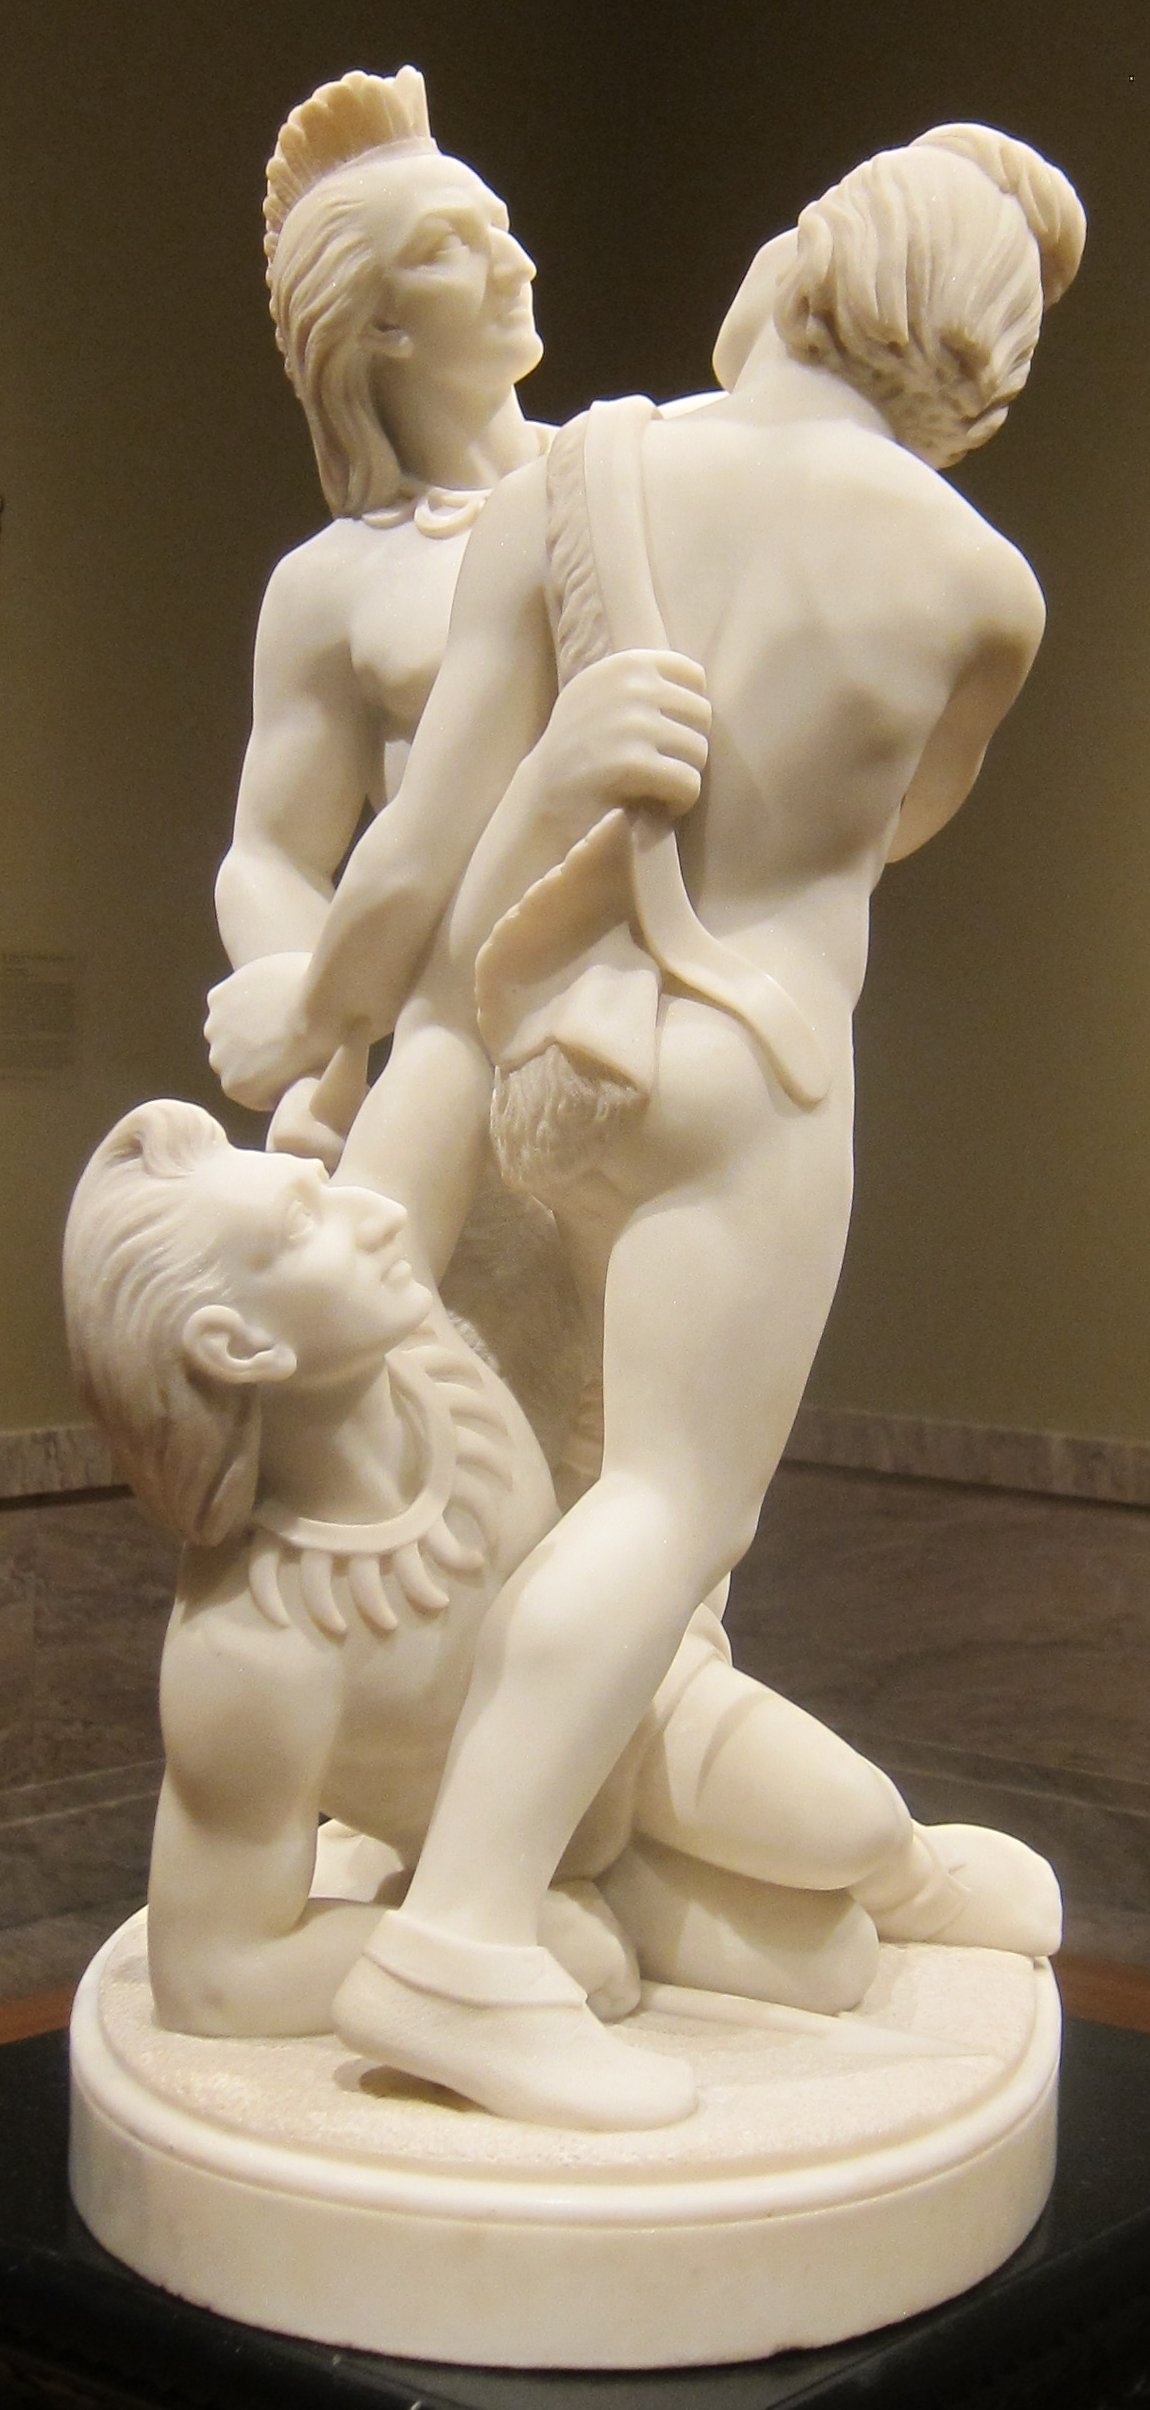
old, stone, monument, male, statue, decoration, symbol, asia, ancient, toy, sculpture, religious, men, art, figure, figurine, marble, culture, carving, indian, traditional, lewis, combat, spirituality, hinduism, stone carving, human positions, classical sculpture, edmonia